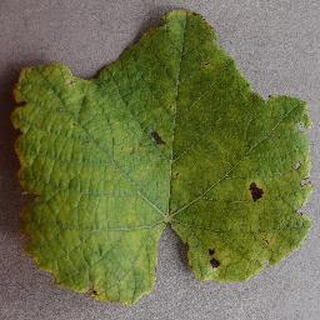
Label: grape_leaf_blight